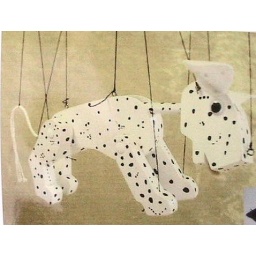
Puppet possibly slightly based on dog in ancient BBC TV Children's programme The Woodentops.